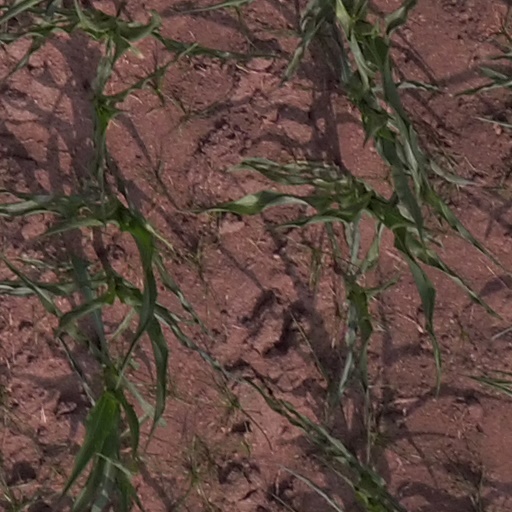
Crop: maize; corn